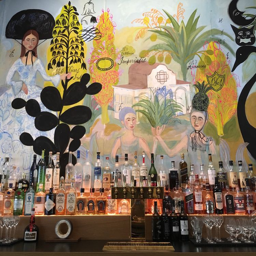
person painted the funky history - themed mural